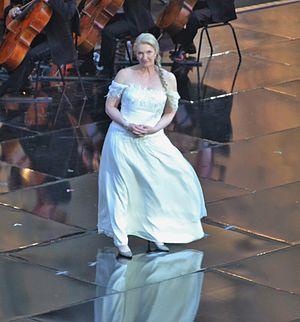
Annick Massis lors de l'émission Musique en fête 2015 à Orange
Annick Massis, née Annick, Armelle, Jacqueline Dubreuil le 31 janvier 1958 dans le 15ᵉ arrondissement de Paris, est une soprano française.